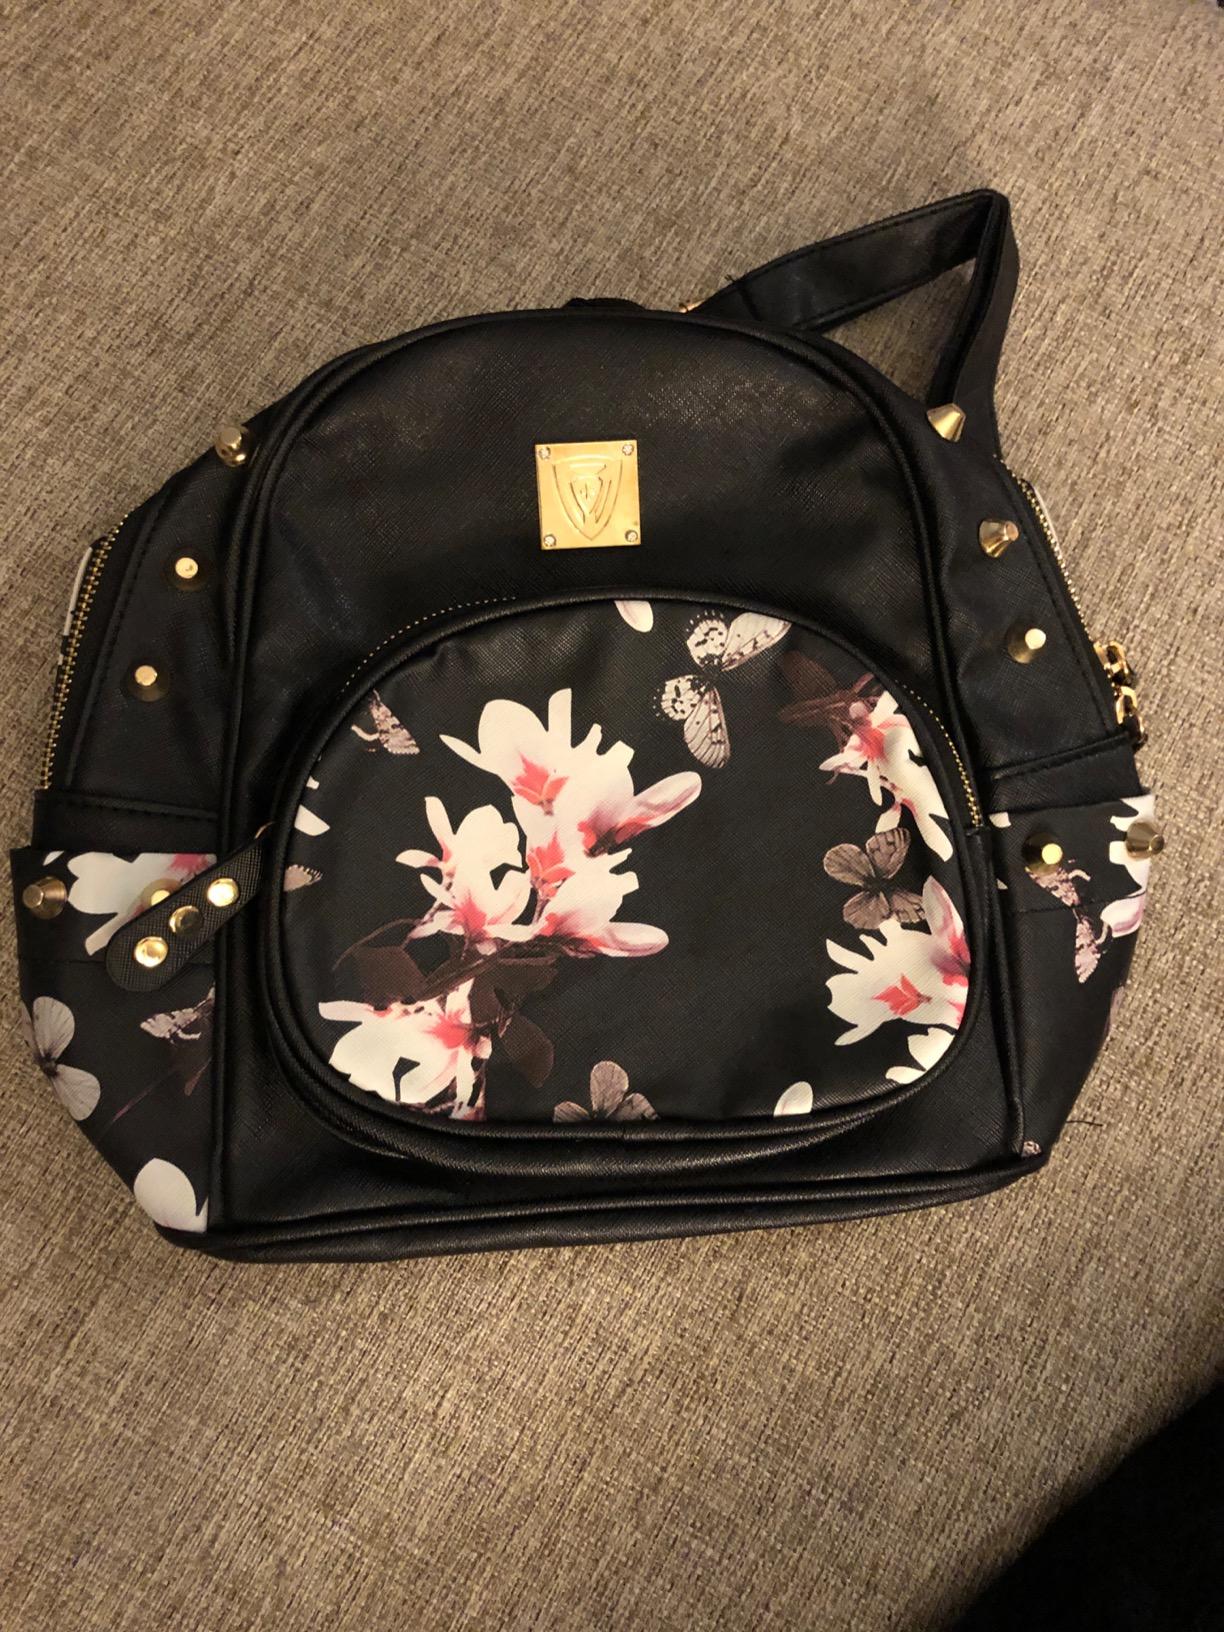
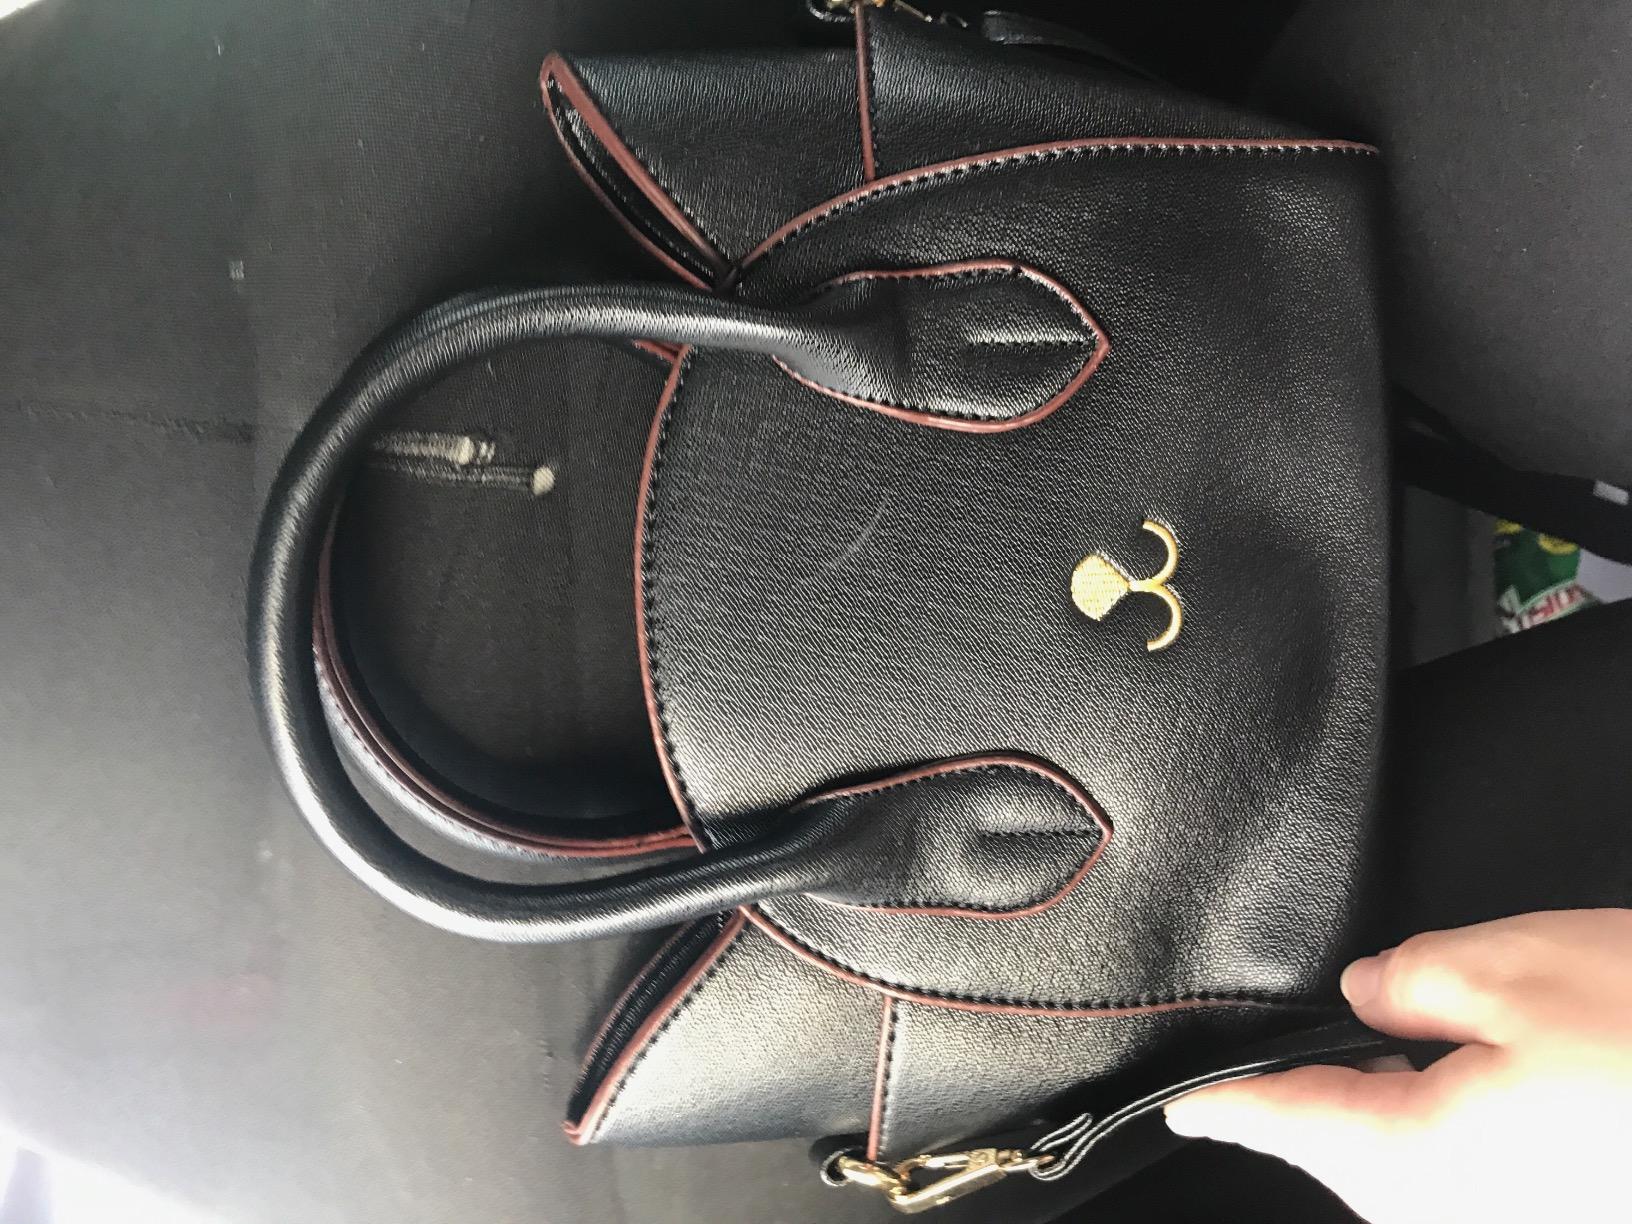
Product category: accessories_handbag
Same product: no